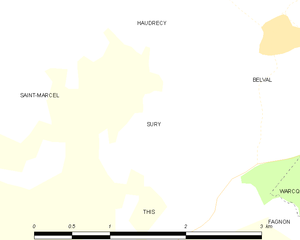
Carte des communes françaises: Sury